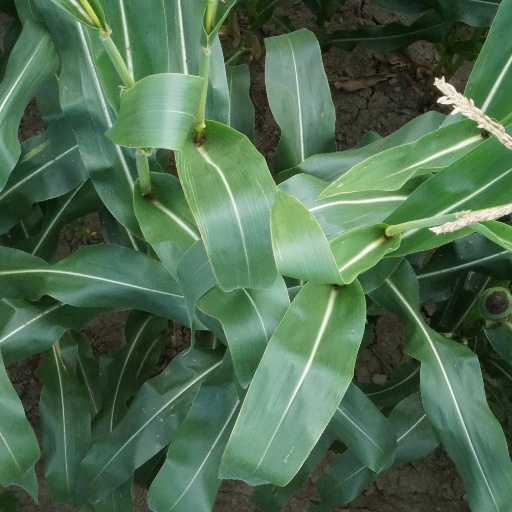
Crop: maize; corn